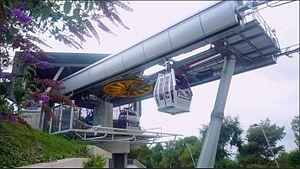
Télécabine Montjuïc Barcelone
Un téléporté est un système de transport guidé dans lequel les véhicules, notamment les cabines ou sièges sont mus et portés au-dessus du sol par l'intermédiaire d'un ou plusieurs câbles.
Le transport par câble désigne tout système de transport guidé dans lequel les véhicules, notamment les cabines, sièges ou agrès, sont mus par l'intermédiaire d'un câble.
Un véhicule électrique est un moyen de déplacement dont la propulsion est assurée exclusivement par un ou plusieurs moteurs électriques. Il peut tirer son énergie de ressources embarquées comme une batterie électrique, ou être connecté à une source extérieure, par exemple via une caténaire. Le moteur peut être embarqué, comme dans le cas de la plupart des véhicules terrestres, ou extérieur comme dans le cas du transport par câble.
Une télécabine est un système de transport par câble, comprenant plusieurs petites cabines, dont la capacité varie de 2 à 16 places, disposées sur un câble unique à la fois porteur et tracteur, qui forme une boucle à mouvement généralement unidirectionnel.
Une remontée mécanique est un moyen de transport motorisé, mécaniquement guidé, utilisé le plus souvent en extérieur et spécifiquement conçu pour s'affranchir soit de la déclivité d'un terrain soit d'un obstacle généralement naturel.